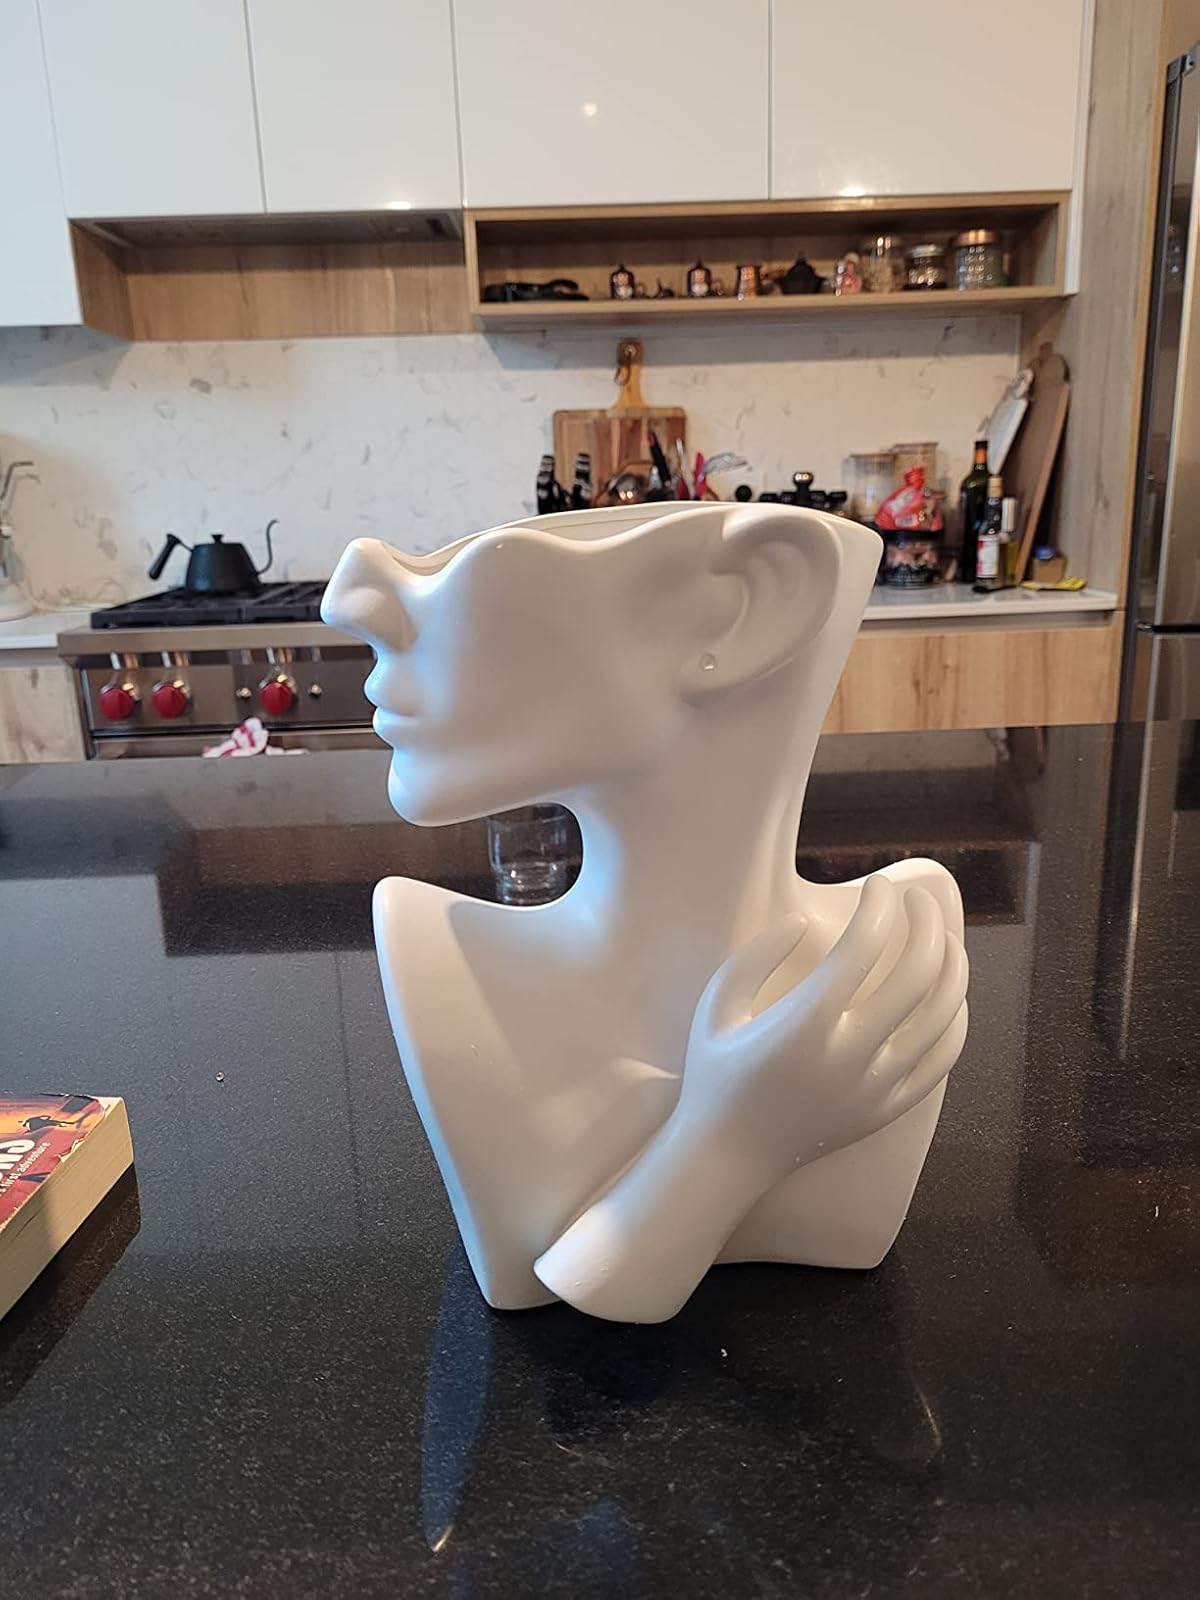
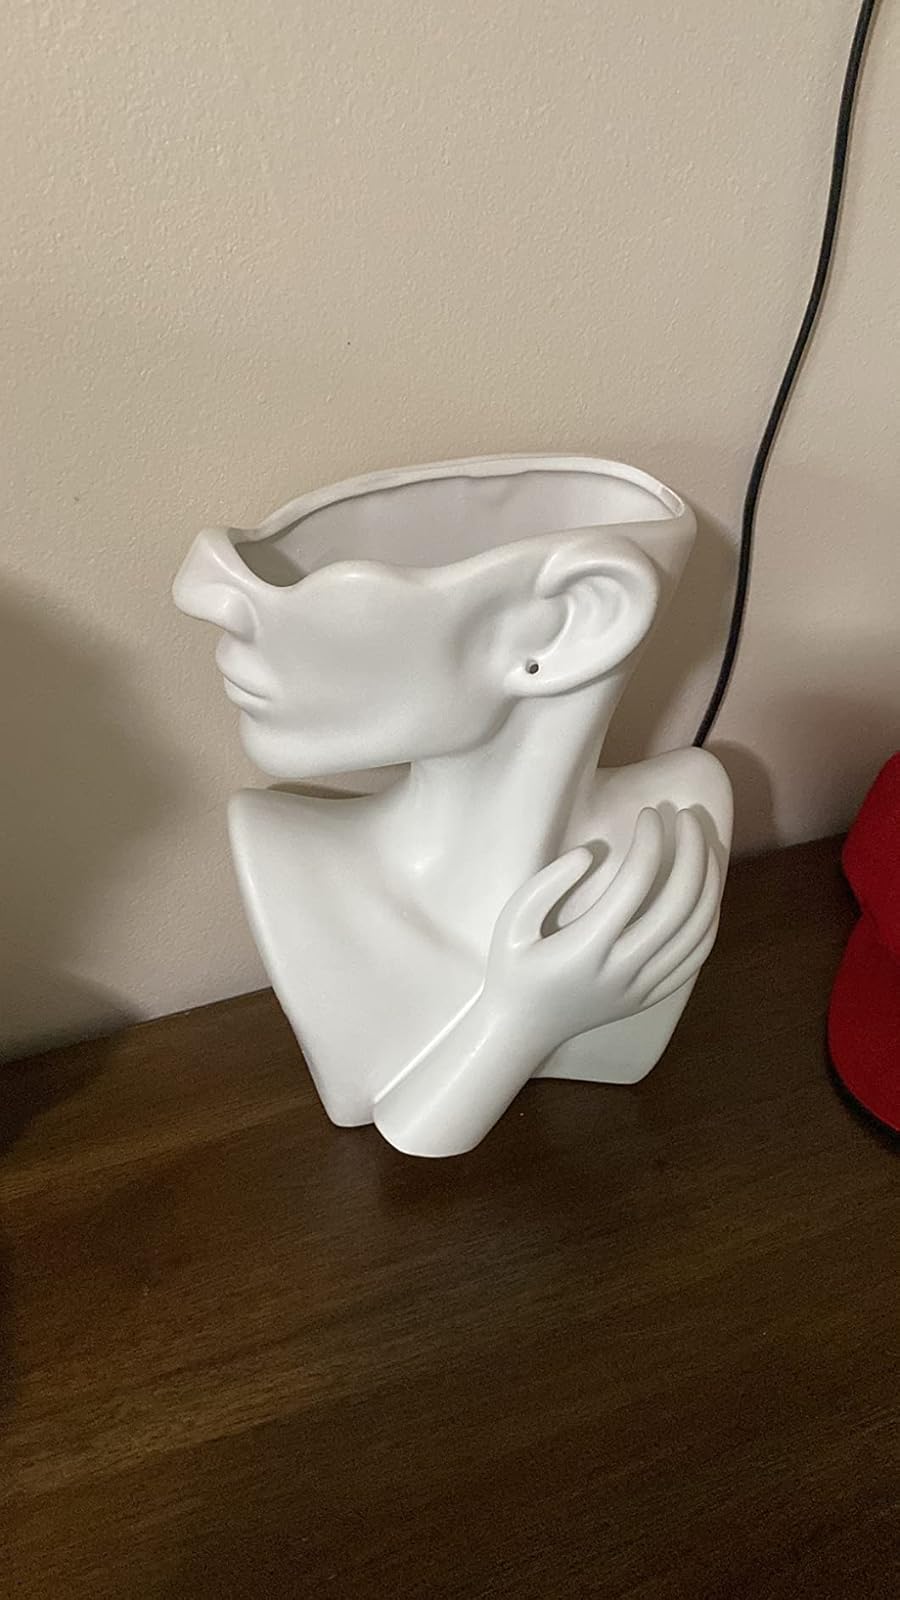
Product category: vase
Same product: yes